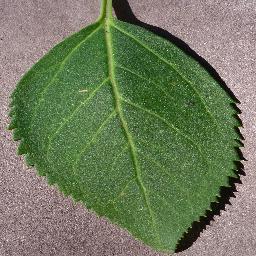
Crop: cherry
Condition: (including_sour)_healthy